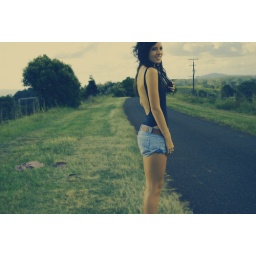
Malaney, tree showed me this view over both sides of the hill it was AMAZING!